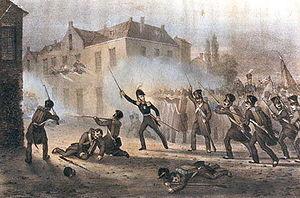
Léopold Iᵉʳ, connu auparavant sous le nom de Léopold Georges Chrétien Frédéric de Saxe-Cobourg-Saalfeld, né à Cobourg, le 16 décembre 1790 et mort le 10 décembre 1865 au château de Laeken, est un prince allemand de la maison de Saxe-Cobourg et Gotha devenu le premier roi des Belges en 1831 et le fondateur de la dynastie régnant sur la Belgique. Il est également l'ancêtre de l'actuel grand-duc de Luxembourg, du prétendant au trône d'Italie, ainsi que du prince Napoléon. Il règne sous le nom de Léopold, roi des Belges, prince de Saxe-Cobourg et Gotha, duc en Saxe.
20 janvier : publication du protocole de Londres par les grandes puissances. La Conférence de Londres attribue la totalité du Luxembourg, la partie du Limbourg à l'est de la Meuse et Maastricht au roi des Pays-Bas et décide que la Belgique sera un état perpétuellement neutre sous la garantie des cinq puissances.